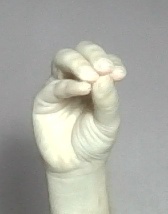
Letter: ha